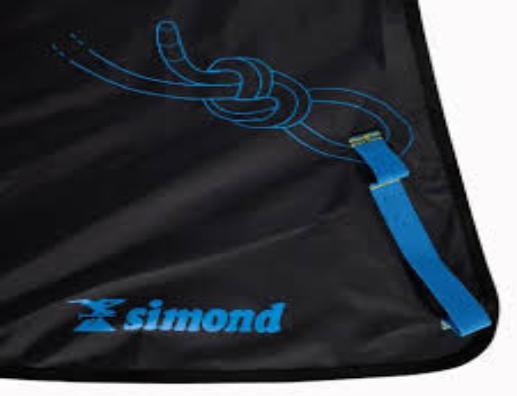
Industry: Clothes